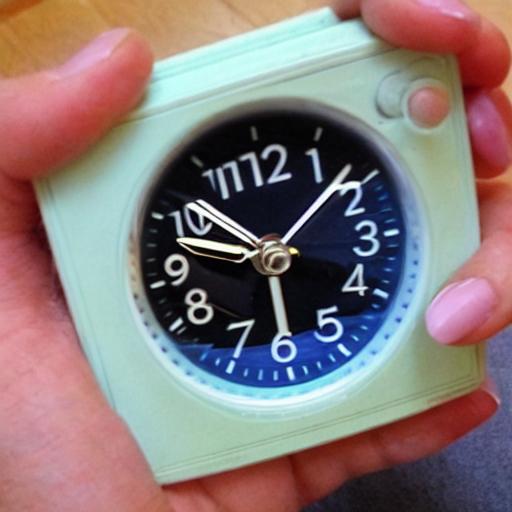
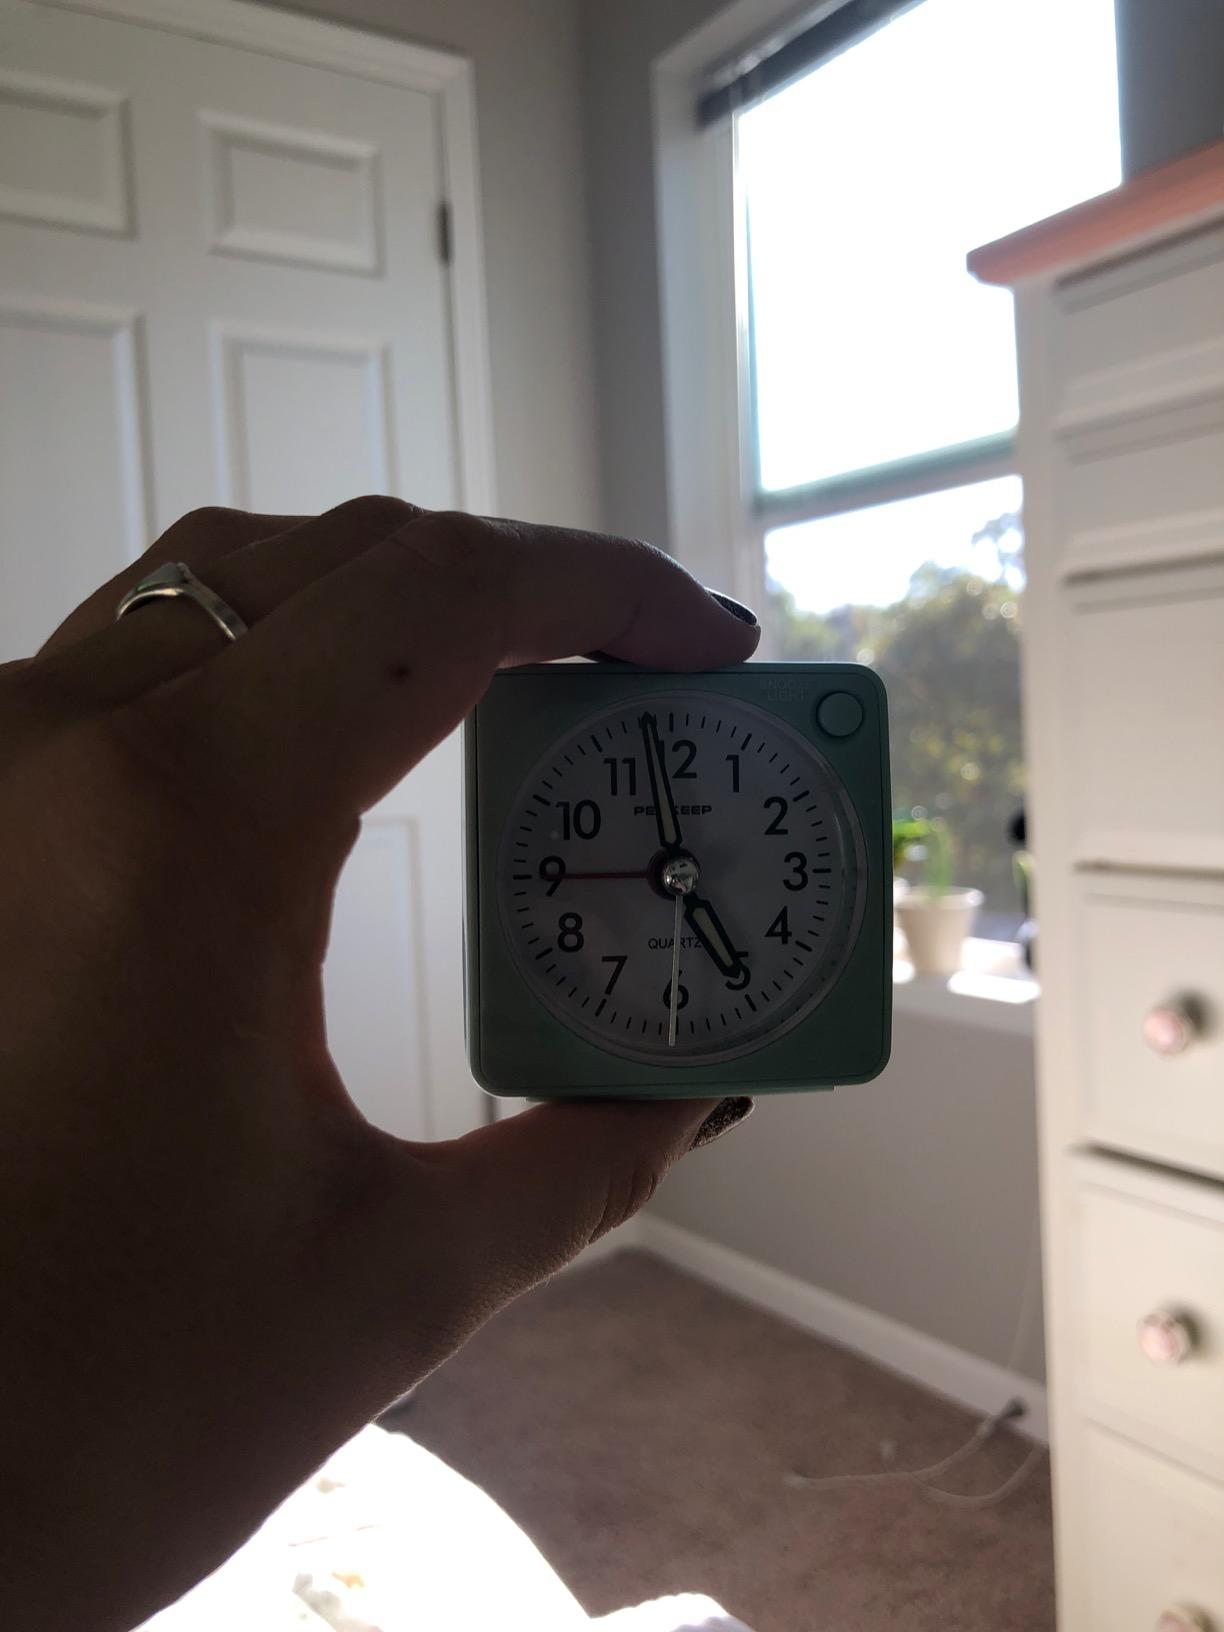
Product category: clock
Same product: no